TVonics

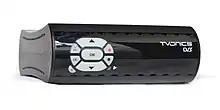
TVonics DTR-FP2500 digital video recorder, circa 2008

TVonics is an electronics brand focused on set top boxes and the UK Freeview market.